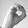
ASL letter: O